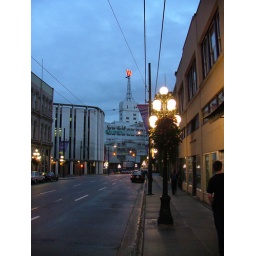
One of the old signs of Vancouver is the red &amp;quot;W&amp;quot; over Vancouver downtown. In 2004 the old building seen from Cordova St.